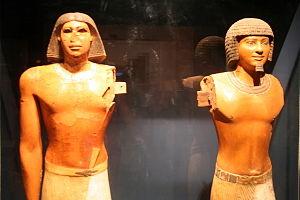
Ptahhotep, vizir du roi Isesi (Ve dynastie), avec deux perruques différentes - Musée Imhotep à Saqqarah